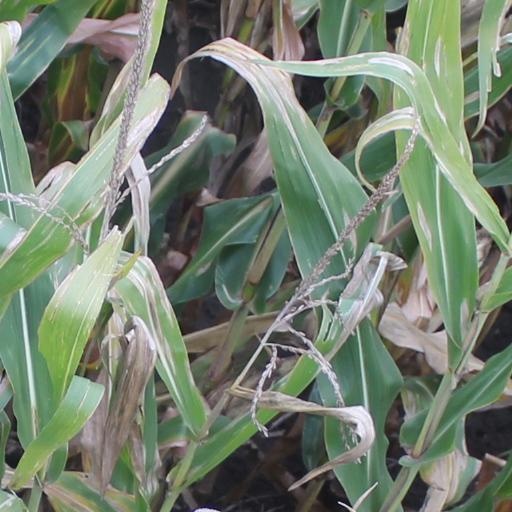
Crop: maize; corn